Tulsi Tanti

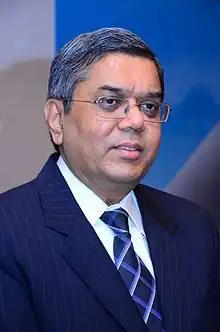
Tulsi Tanti

Tulsi Tanti (2 February 1958 – 1 October 2022) was an Indian businessman best known for being the founder and chairman-cum-managing director of Suzlon. He was known as the "Wind man of India" (or India's 'Wind Man') and was the president of the Indian Wind Turbine Manufacturers Association apart from being the chairman of ZF Wind Power Antwerpen, the Belgium-based manufacturer of wind turbine gearboxes since May 2006.